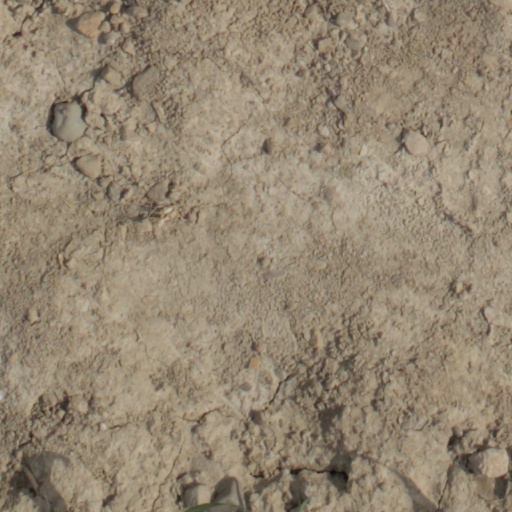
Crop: wheat